Ghulam Ali (singer)

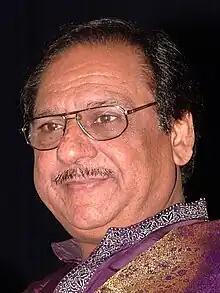
Ghulam Ali in Chennai

Ustad Ghulam Ali (born 5 December 1940) is a Pakistani ghazal singer of the Patiala Gharana. Ghulam Ali is considered one of the greatest ghazal singers of his era. He has also been a prominent playback singer in Bollywood. He is a disciple of Bade Ghulam Ali Khan (elder Ghulam Ali Khan). Ali was also trained by Bade Ghulam Ali's younger brothers – Barkat Ali Khan and Mubarak Ali Khan.